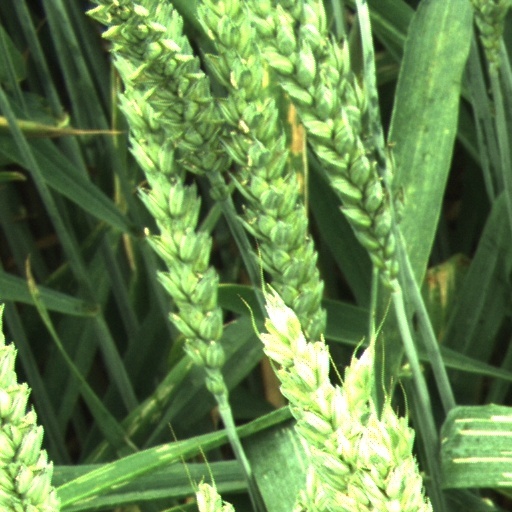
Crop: wheat